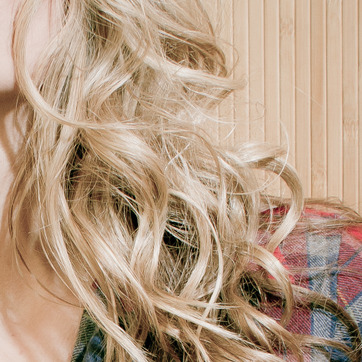
Material: hair